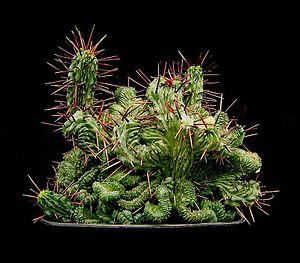
La fasciation et la cristation désignent une forme de tératologie végétale qui consiste en la croissance anormale du sommet d'une tige respectivement en forme de faisceau ou de crête.